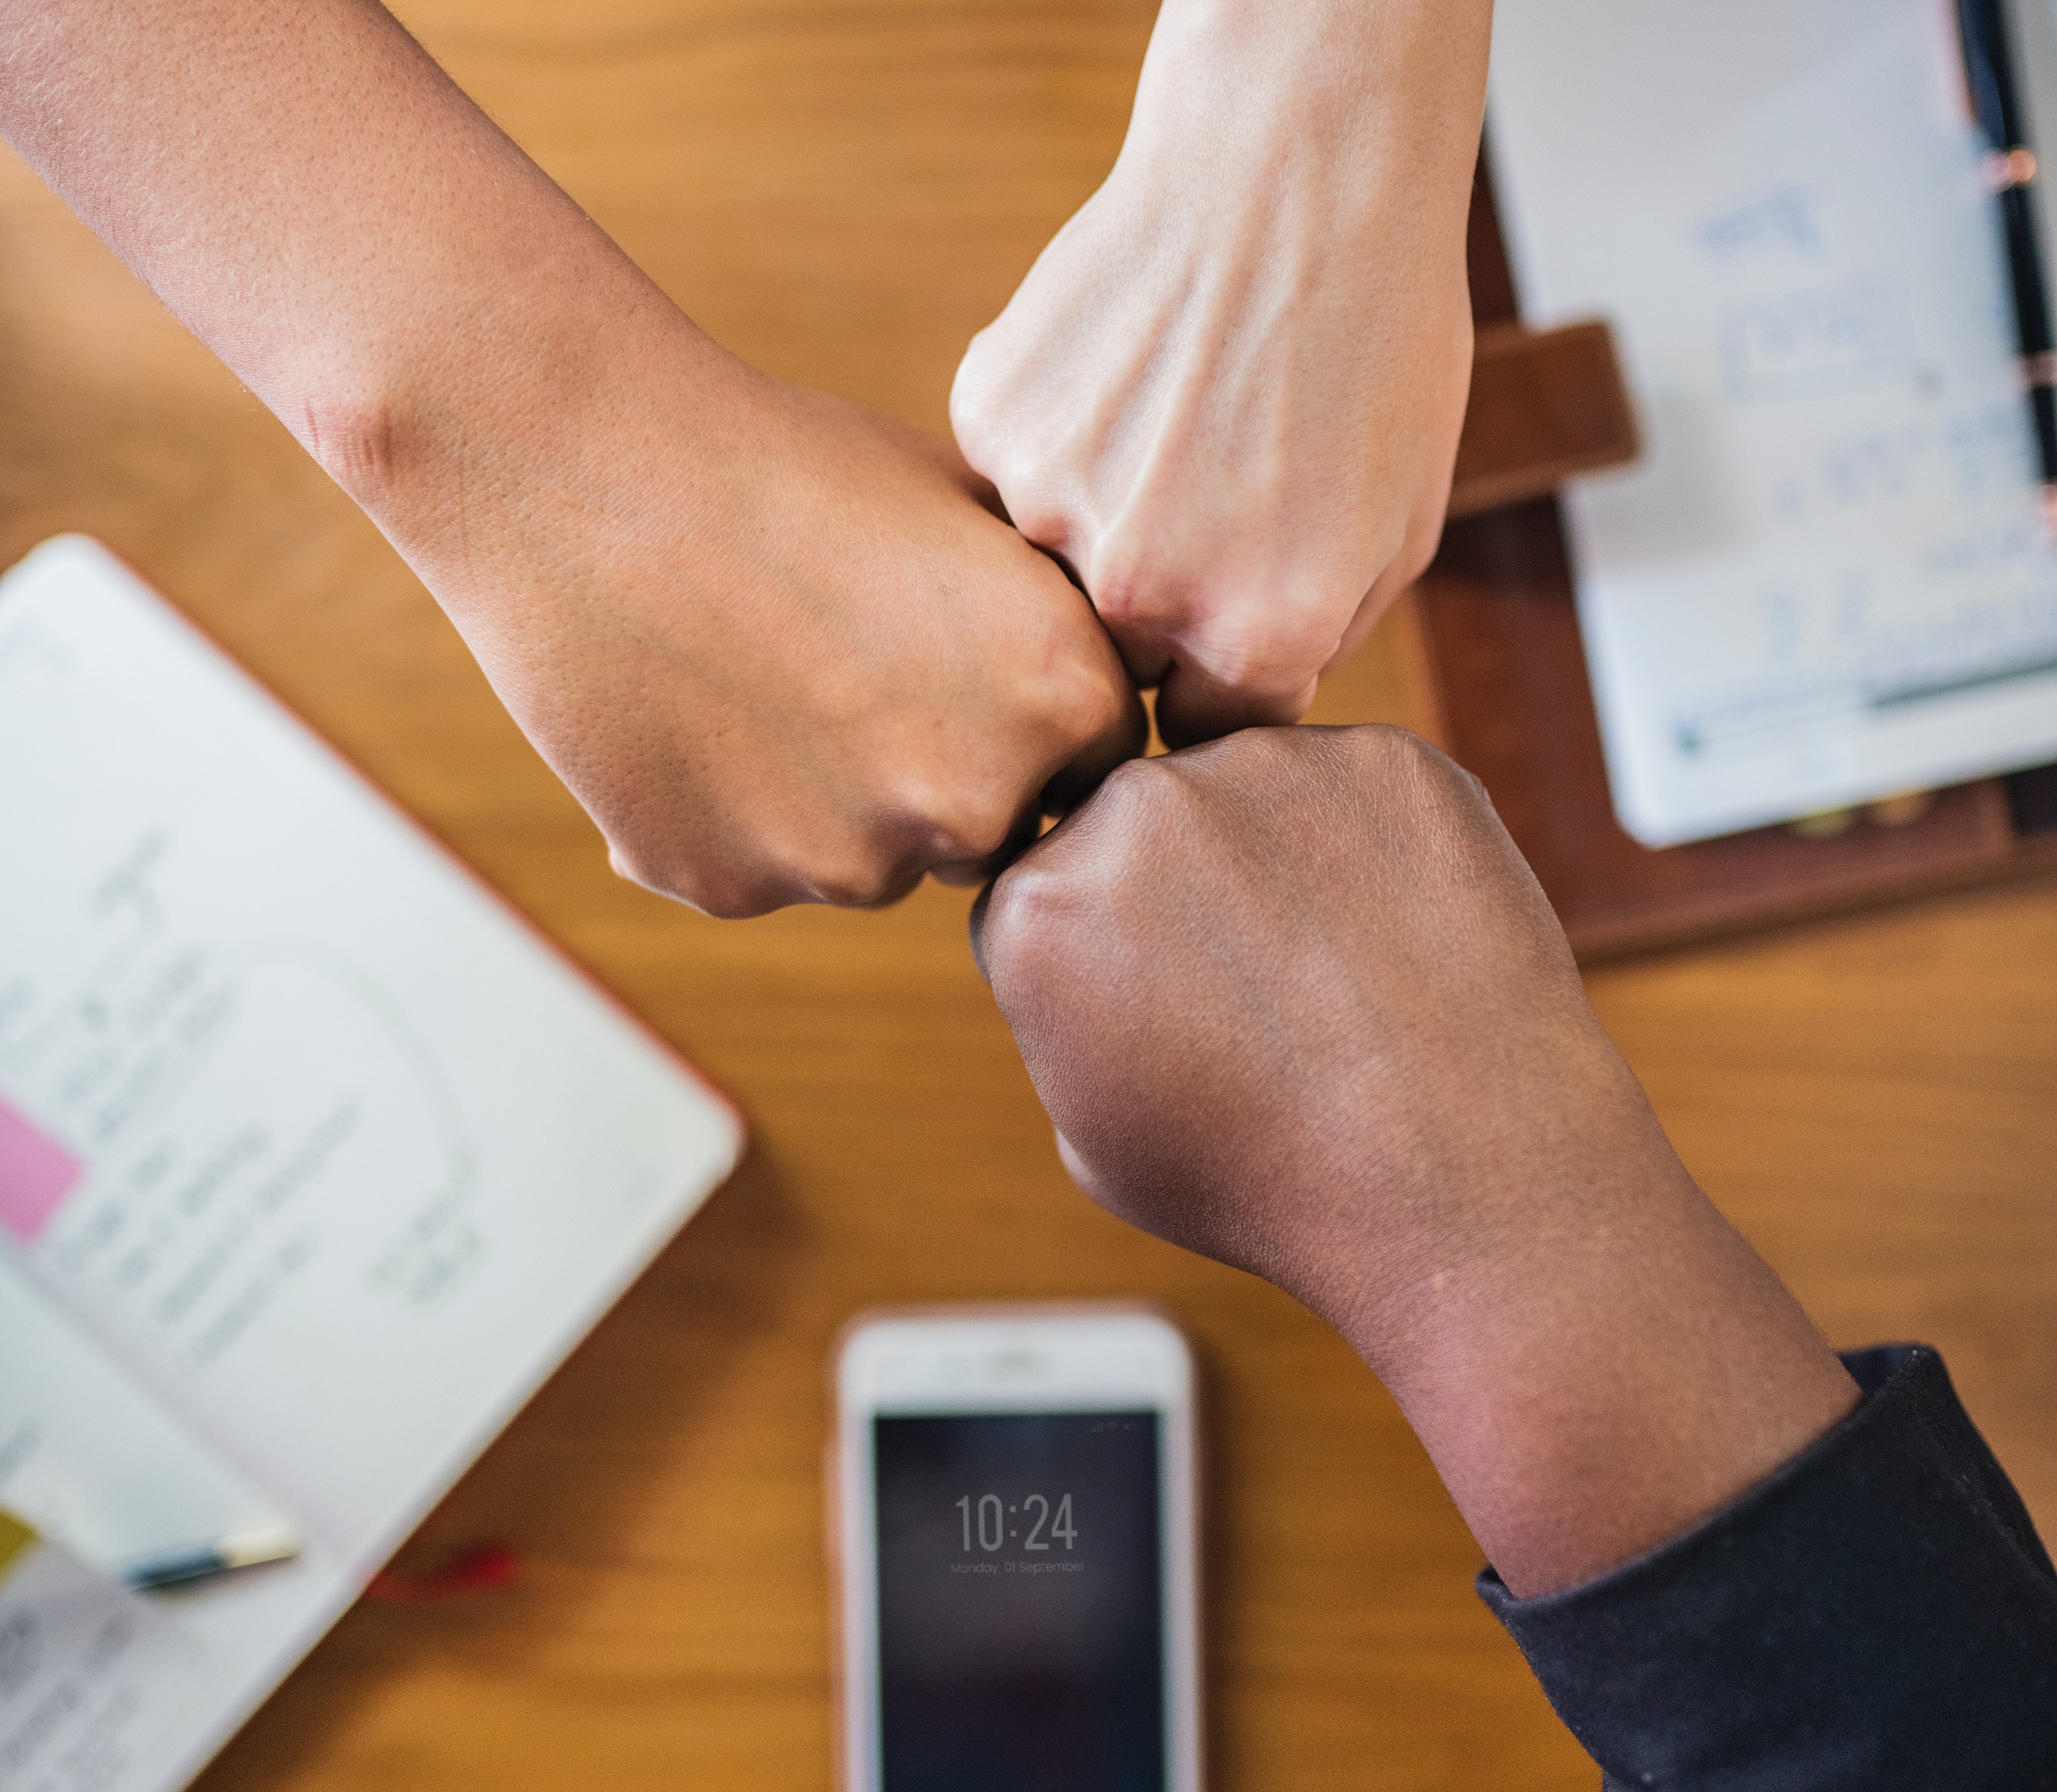
hand, finger